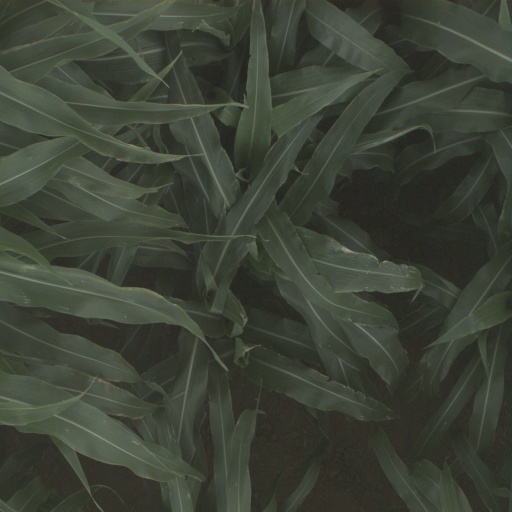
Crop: sorghum